Answer in natural language. Consider the 3D positions of the objects in the scene and not just the 2D positions in the image. Is the centerpoint of  brown square dining table (marked A) at a higher height than black lshaped countertop (marked B)? Choose between the following options: no or yes
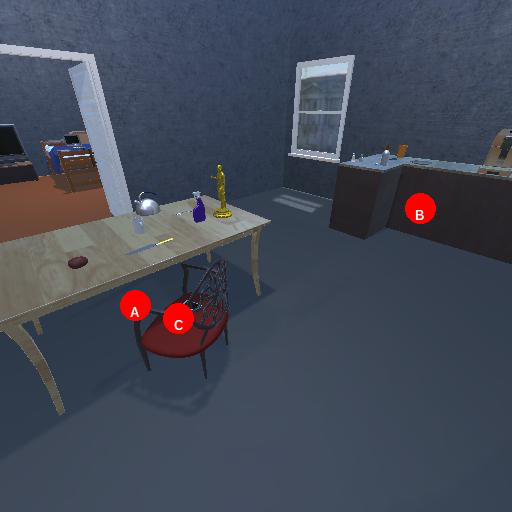
<answer>no</answer>